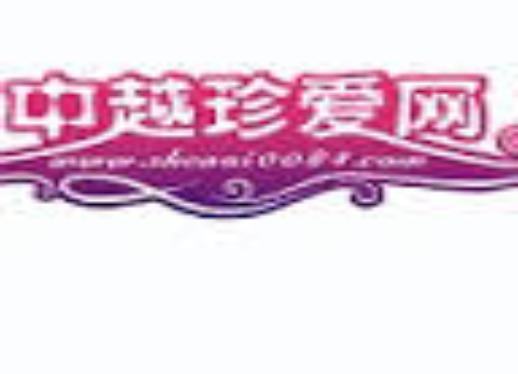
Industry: Leisure